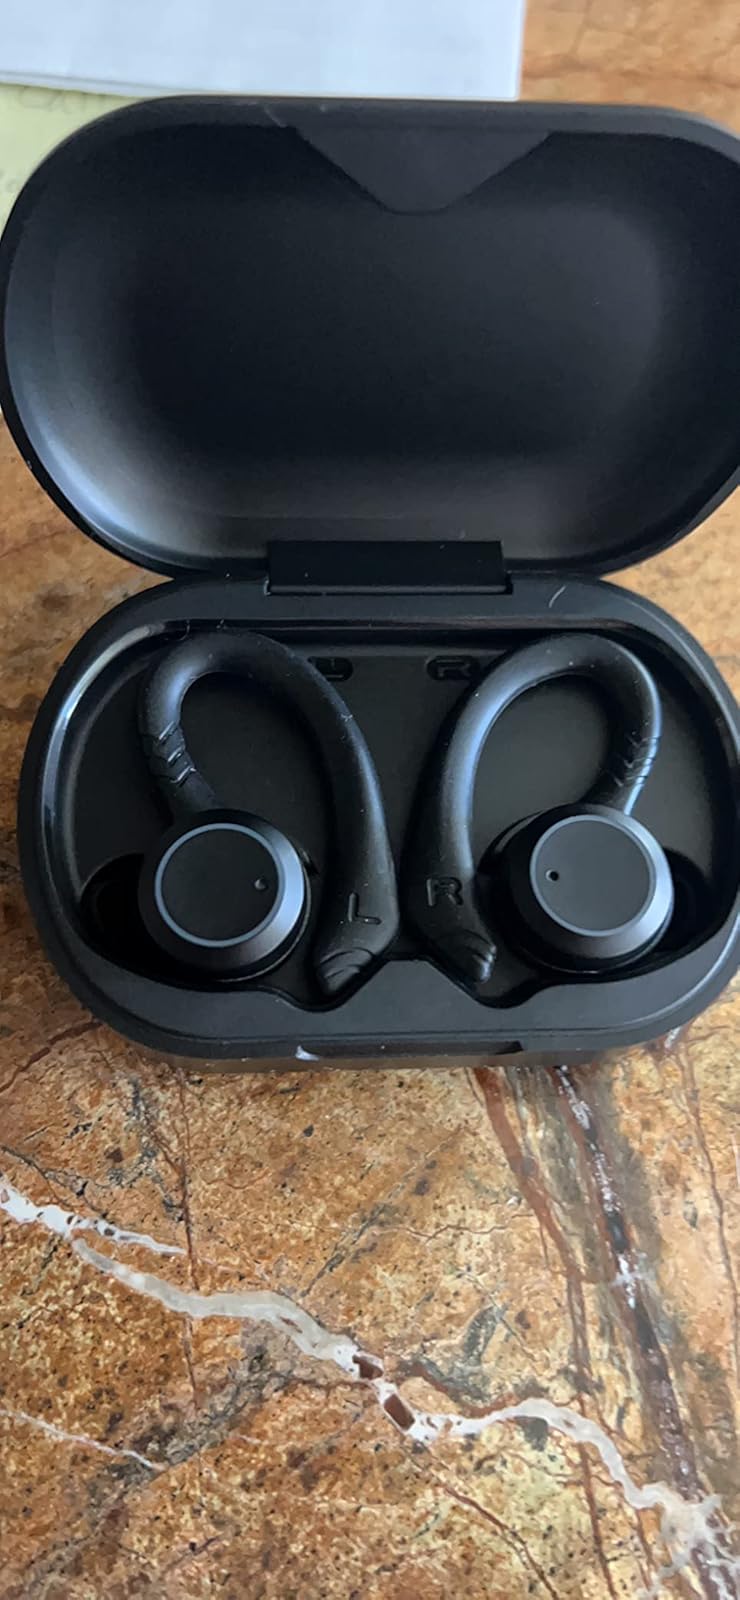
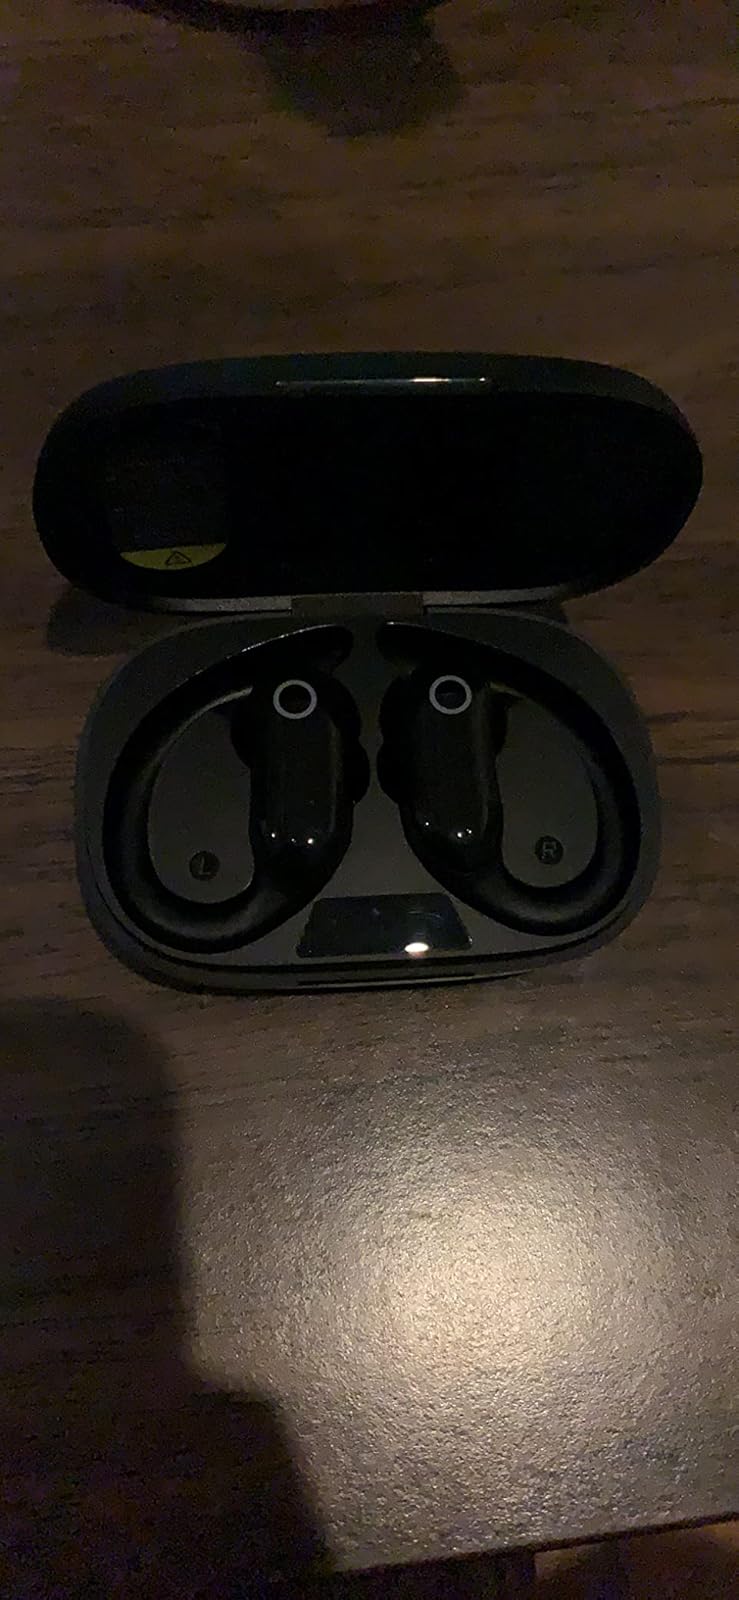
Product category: earbuds
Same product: no